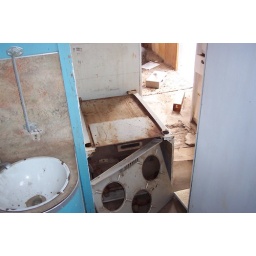
Standing at the rear door looking at what was left of the 3 burner stove and the small sink by the door.